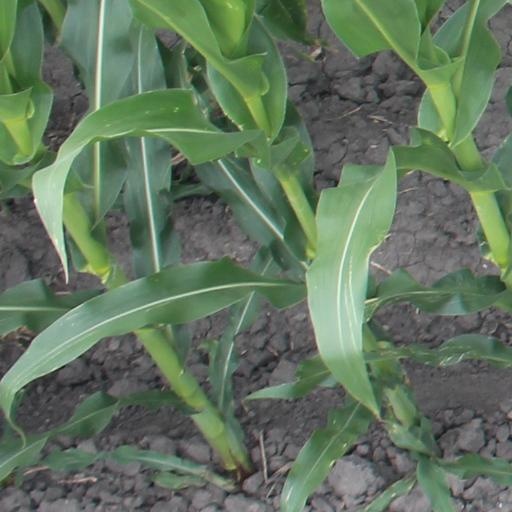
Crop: maize; corn